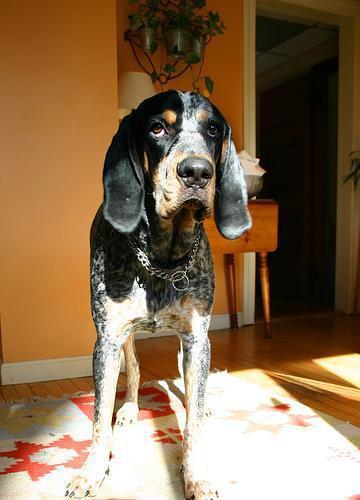
bluetick